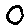
Label: 0